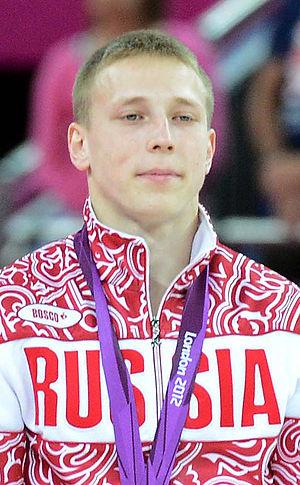
Denis Mikhailovich Ablyazin est un gymnaste russe.
Personnages célèbres de Penza, Russie.